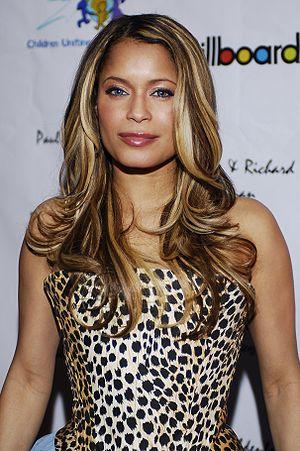
Blu Cantrell est une chanteuse américaine. Elle a collaboré avec de nombreux artistes dont Sean Paul.